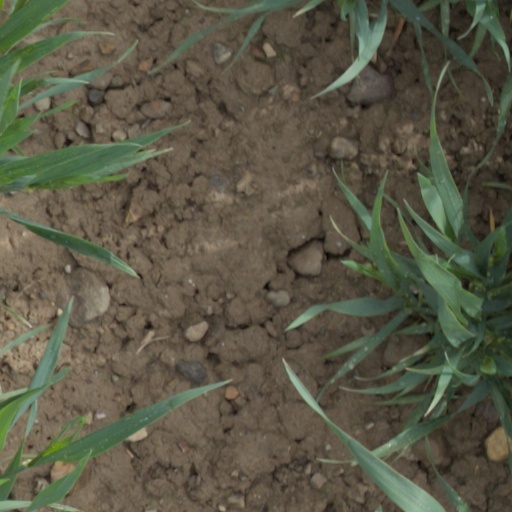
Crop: wheat